Greg Graham (basketball coach)

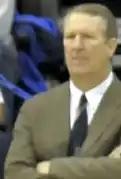
Graham as Boise State head coach in 2008.

Don Gregory Graham (born May 19, 1955) is an American college basketball coach. He is a former head men's basketball coach at Boise State University.